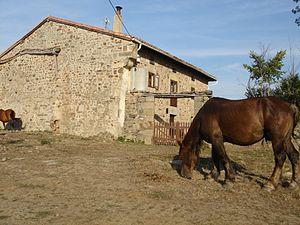
L’Hispano-Bretón est une race de chevaux de trait espagnole rustique. Elle est issue de croisements entre des chevaux autochtones espagnols et des chevaux de trait Bretons, pratiqués au début du XXᵉ siècle. La race servait historiquement pour la traction agricole, mais elle est désormais élevée pour sa viande. Le registre d'élevage est créé en 1998. Le travail de sélection mené durant la décennie qui suit permet de nettement améliorer la morphologie des chevaux. Les éleveurs, ayant fait le choix de promouvoir la viande de leurs bêtes dès 2008, sont fortement touchés par la fraude européenne à la viande de cheval et la suppression des primes d'élevage en 2013.